Hebrew Scouts Movement in Israel

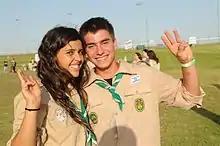
Hebrew Scouts uniform

Today the Hebrew Scouts Movement has around 100,000 members from the ages of 9 to 18 years old in about 230 scout tribes; it is the largest youth movement in Israel.